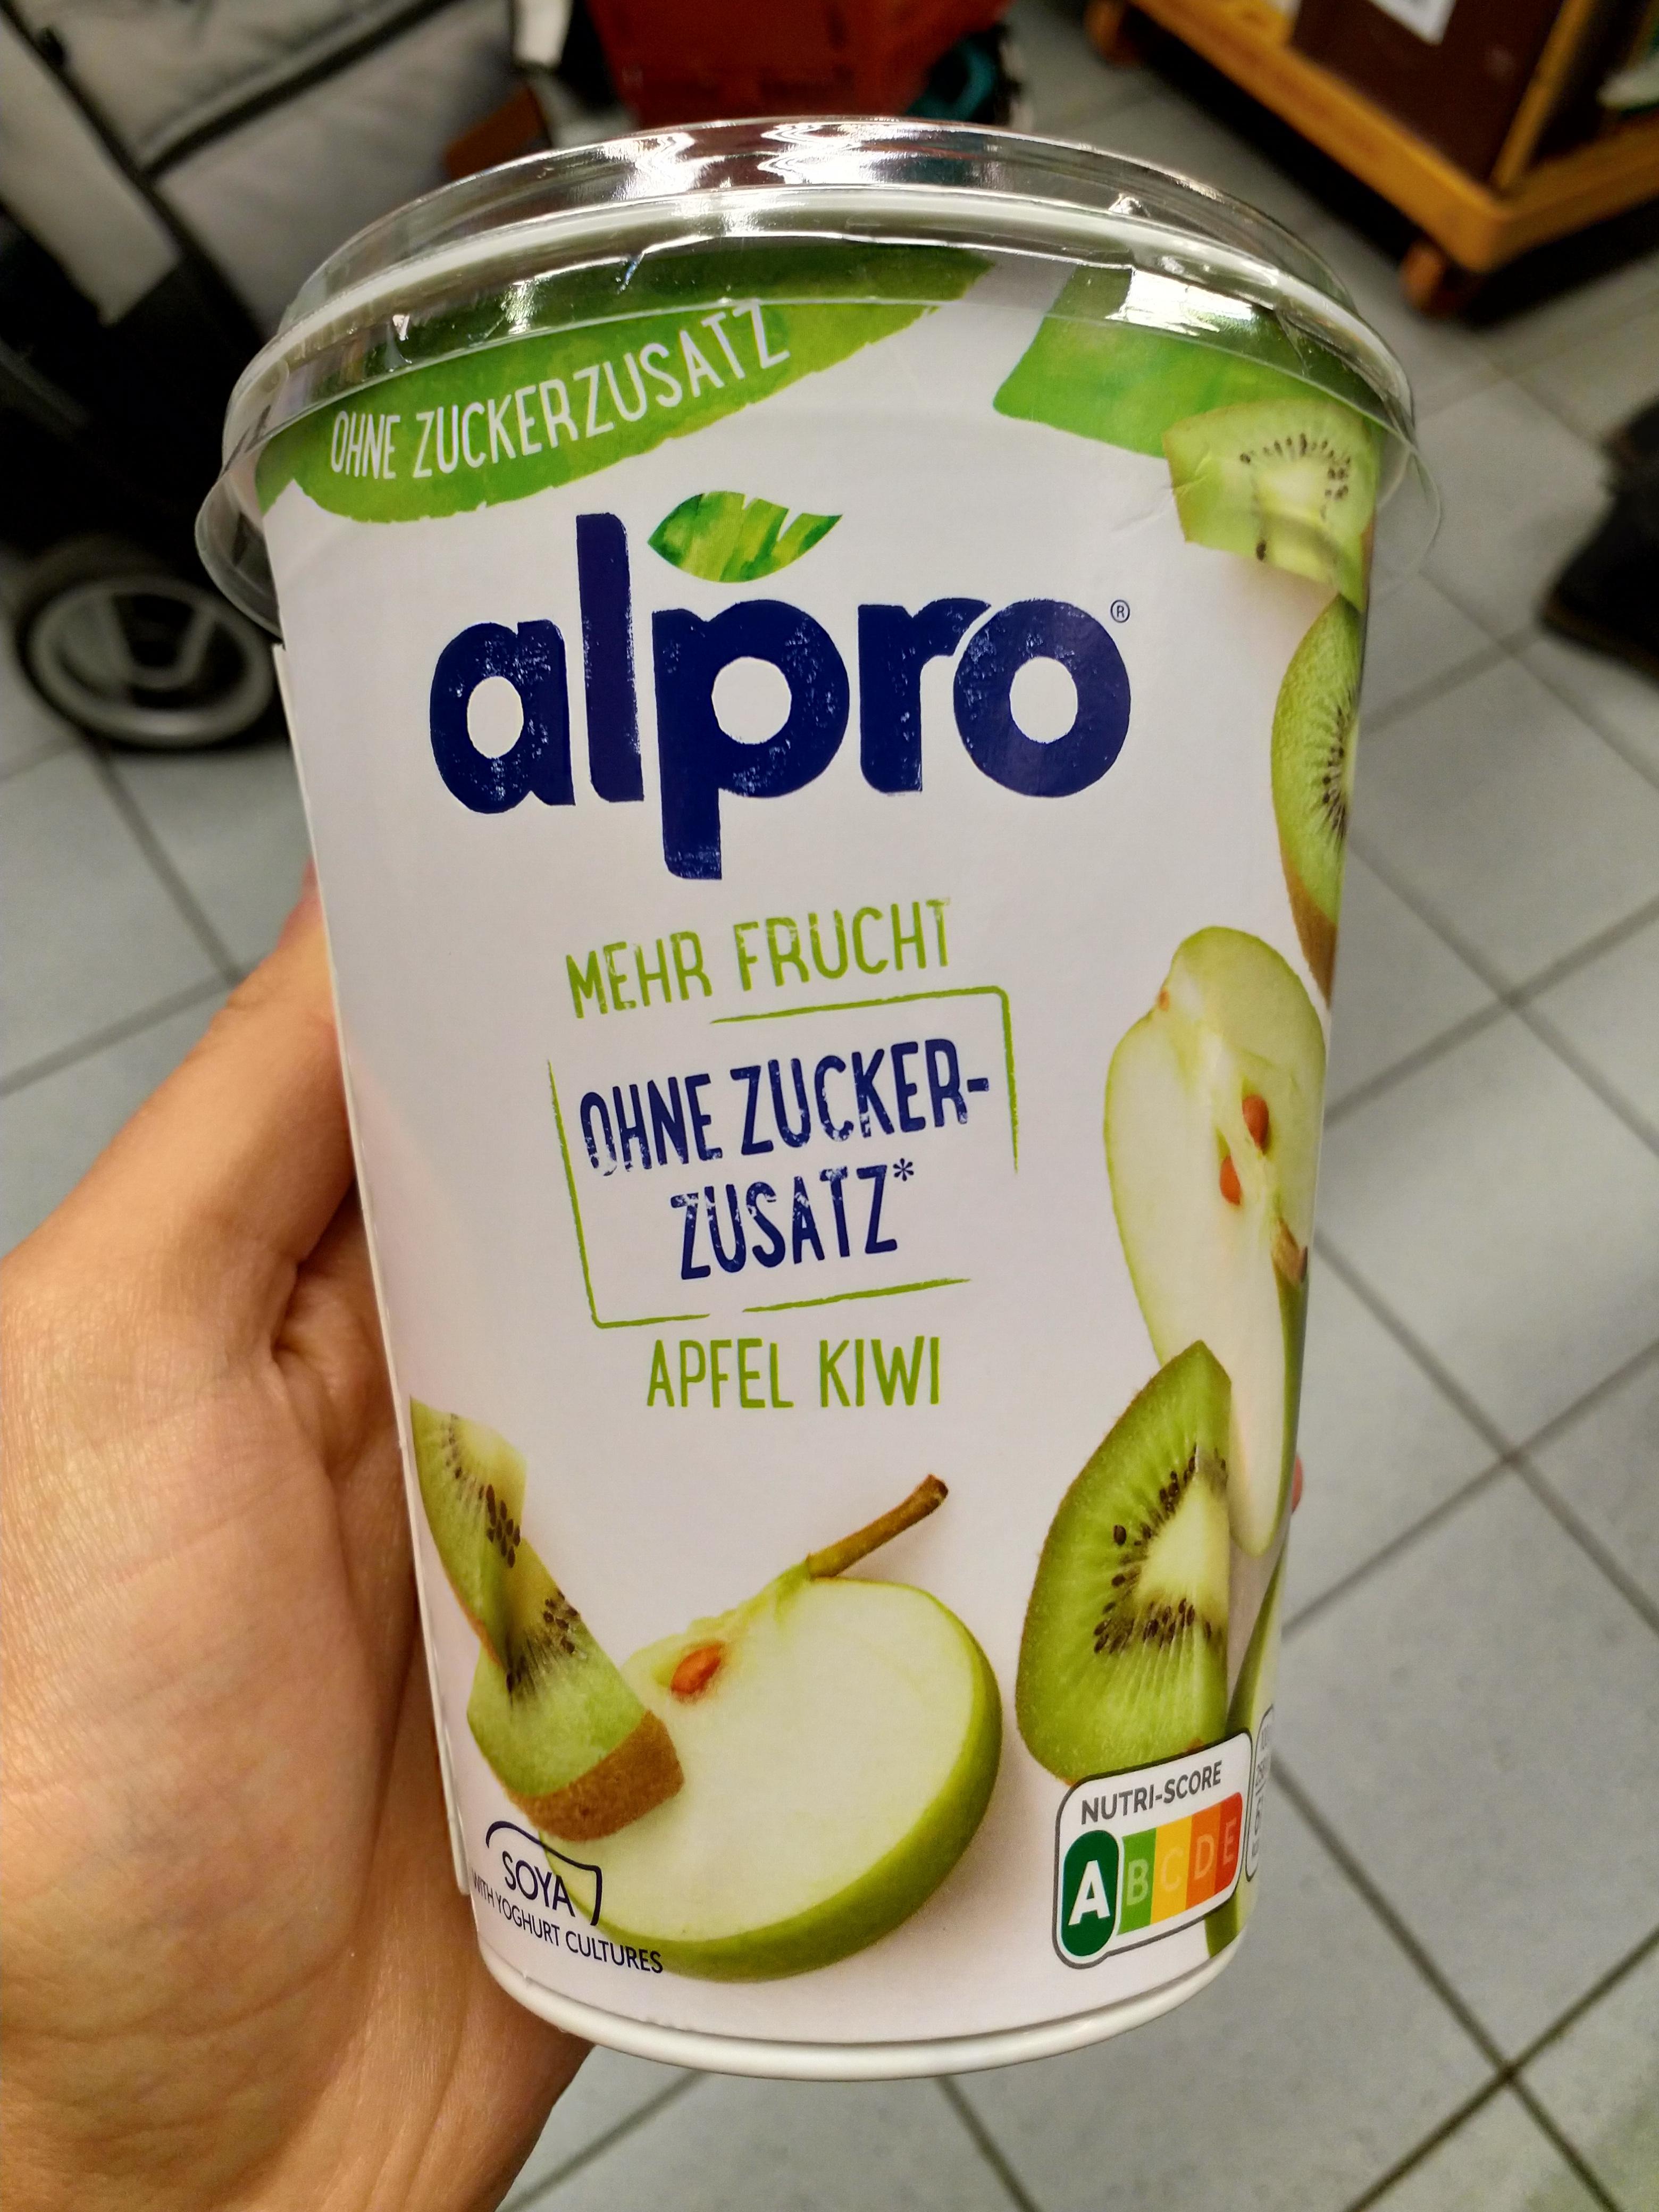
Nutri-Score label: nutriscore-a